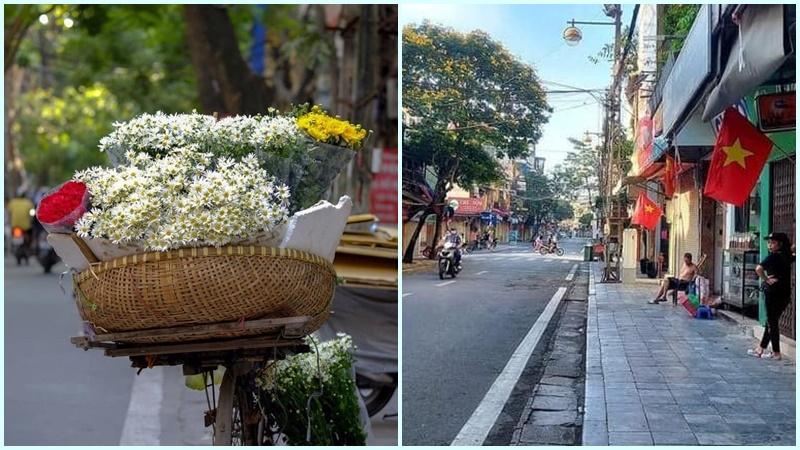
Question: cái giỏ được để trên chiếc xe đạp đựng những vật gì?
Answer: đựng các loại hoa